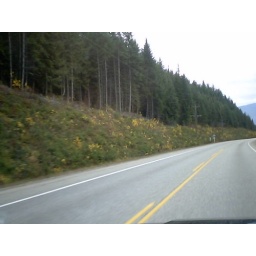
Weird yellow flowers growing in the bitter cold